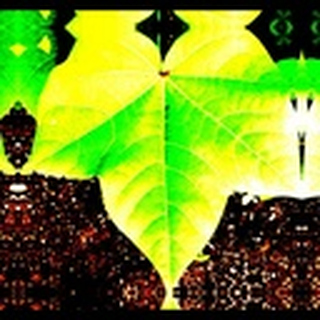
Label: healthy_cotton